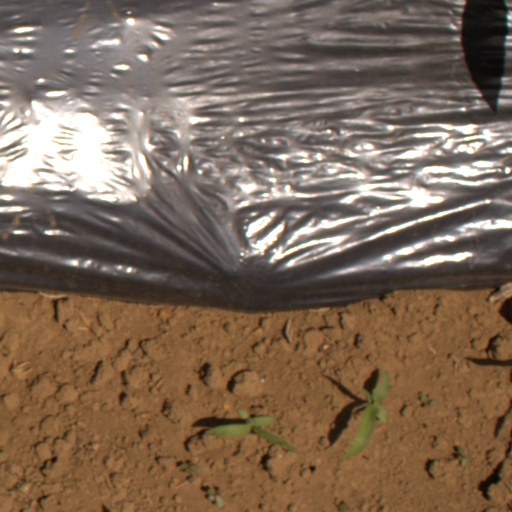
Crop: Jerusalem artichoke